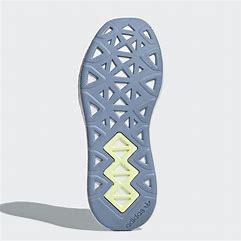
Brand: Adidas
Model: Arkyn